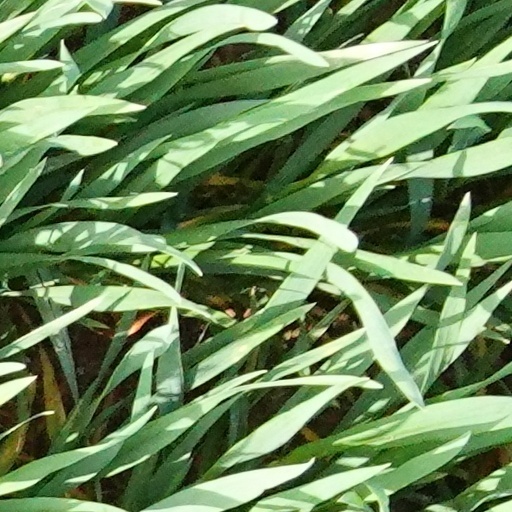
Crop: wheat